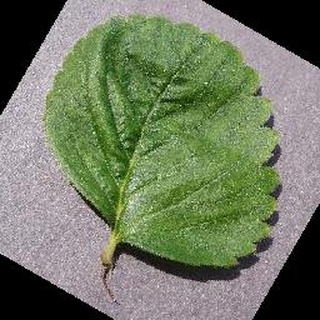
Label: healthy_strawberry